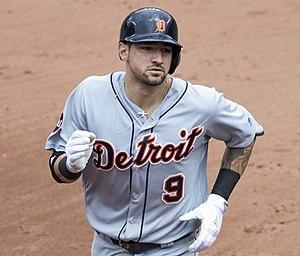
Nicholas Castellanos est un joueur de troisième but des Ligues majeures de baseball qui évolue avec les Tigers de Détroit.